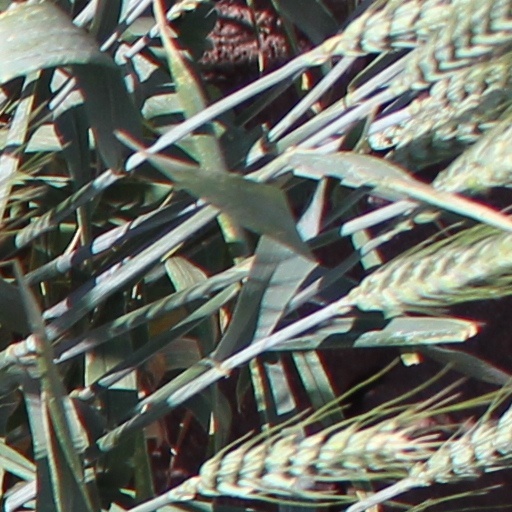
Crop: wheat